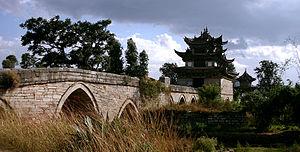
Le xian de Jianshui est un district administratif de la province du Yunnan en Chine. Il est placé sous la juridiction de la préfecture autonome hani et yi de Honghe.